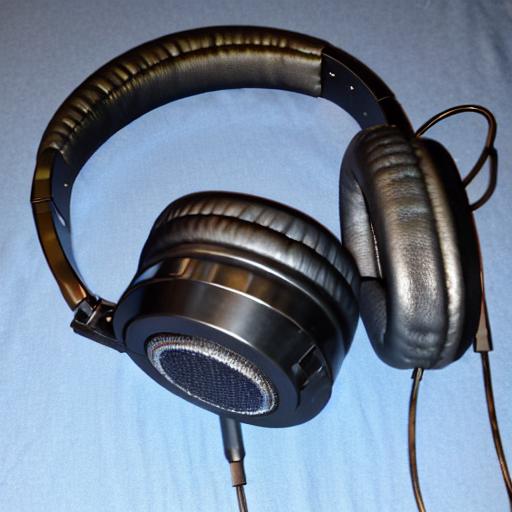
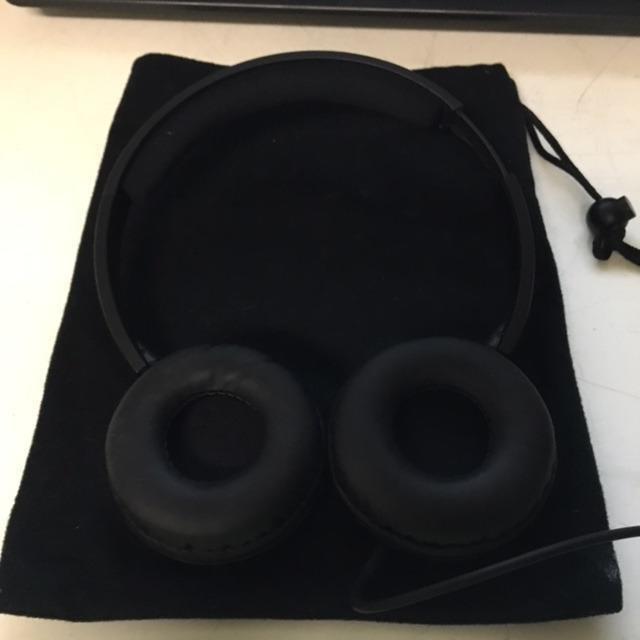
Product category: headphones
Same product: no